Swimming at the 1948 Summer Olympics – Women's 200 metre breaststroke

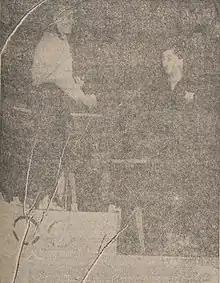
Podium of the women's 200 metre breaststroke. Van Vliet (left) and Novák (right)

The women's 200 metre breaststroke event, included in the swimming competition at the 1948 Summer Olympics, took place from 30 July to 3 August at the Empire Pool. In this event, swimmers covered four lengths of the 50-metre (160 ft) Olympic-sized pool employing the breaststroke. It was the fifth appearance of the event, which first appeared at the 1924 Summer Olympics in Paris. It was also the first appearance of the event since the outbreak of World War II. A total of 22 competitors from 14 nations participated in the event.